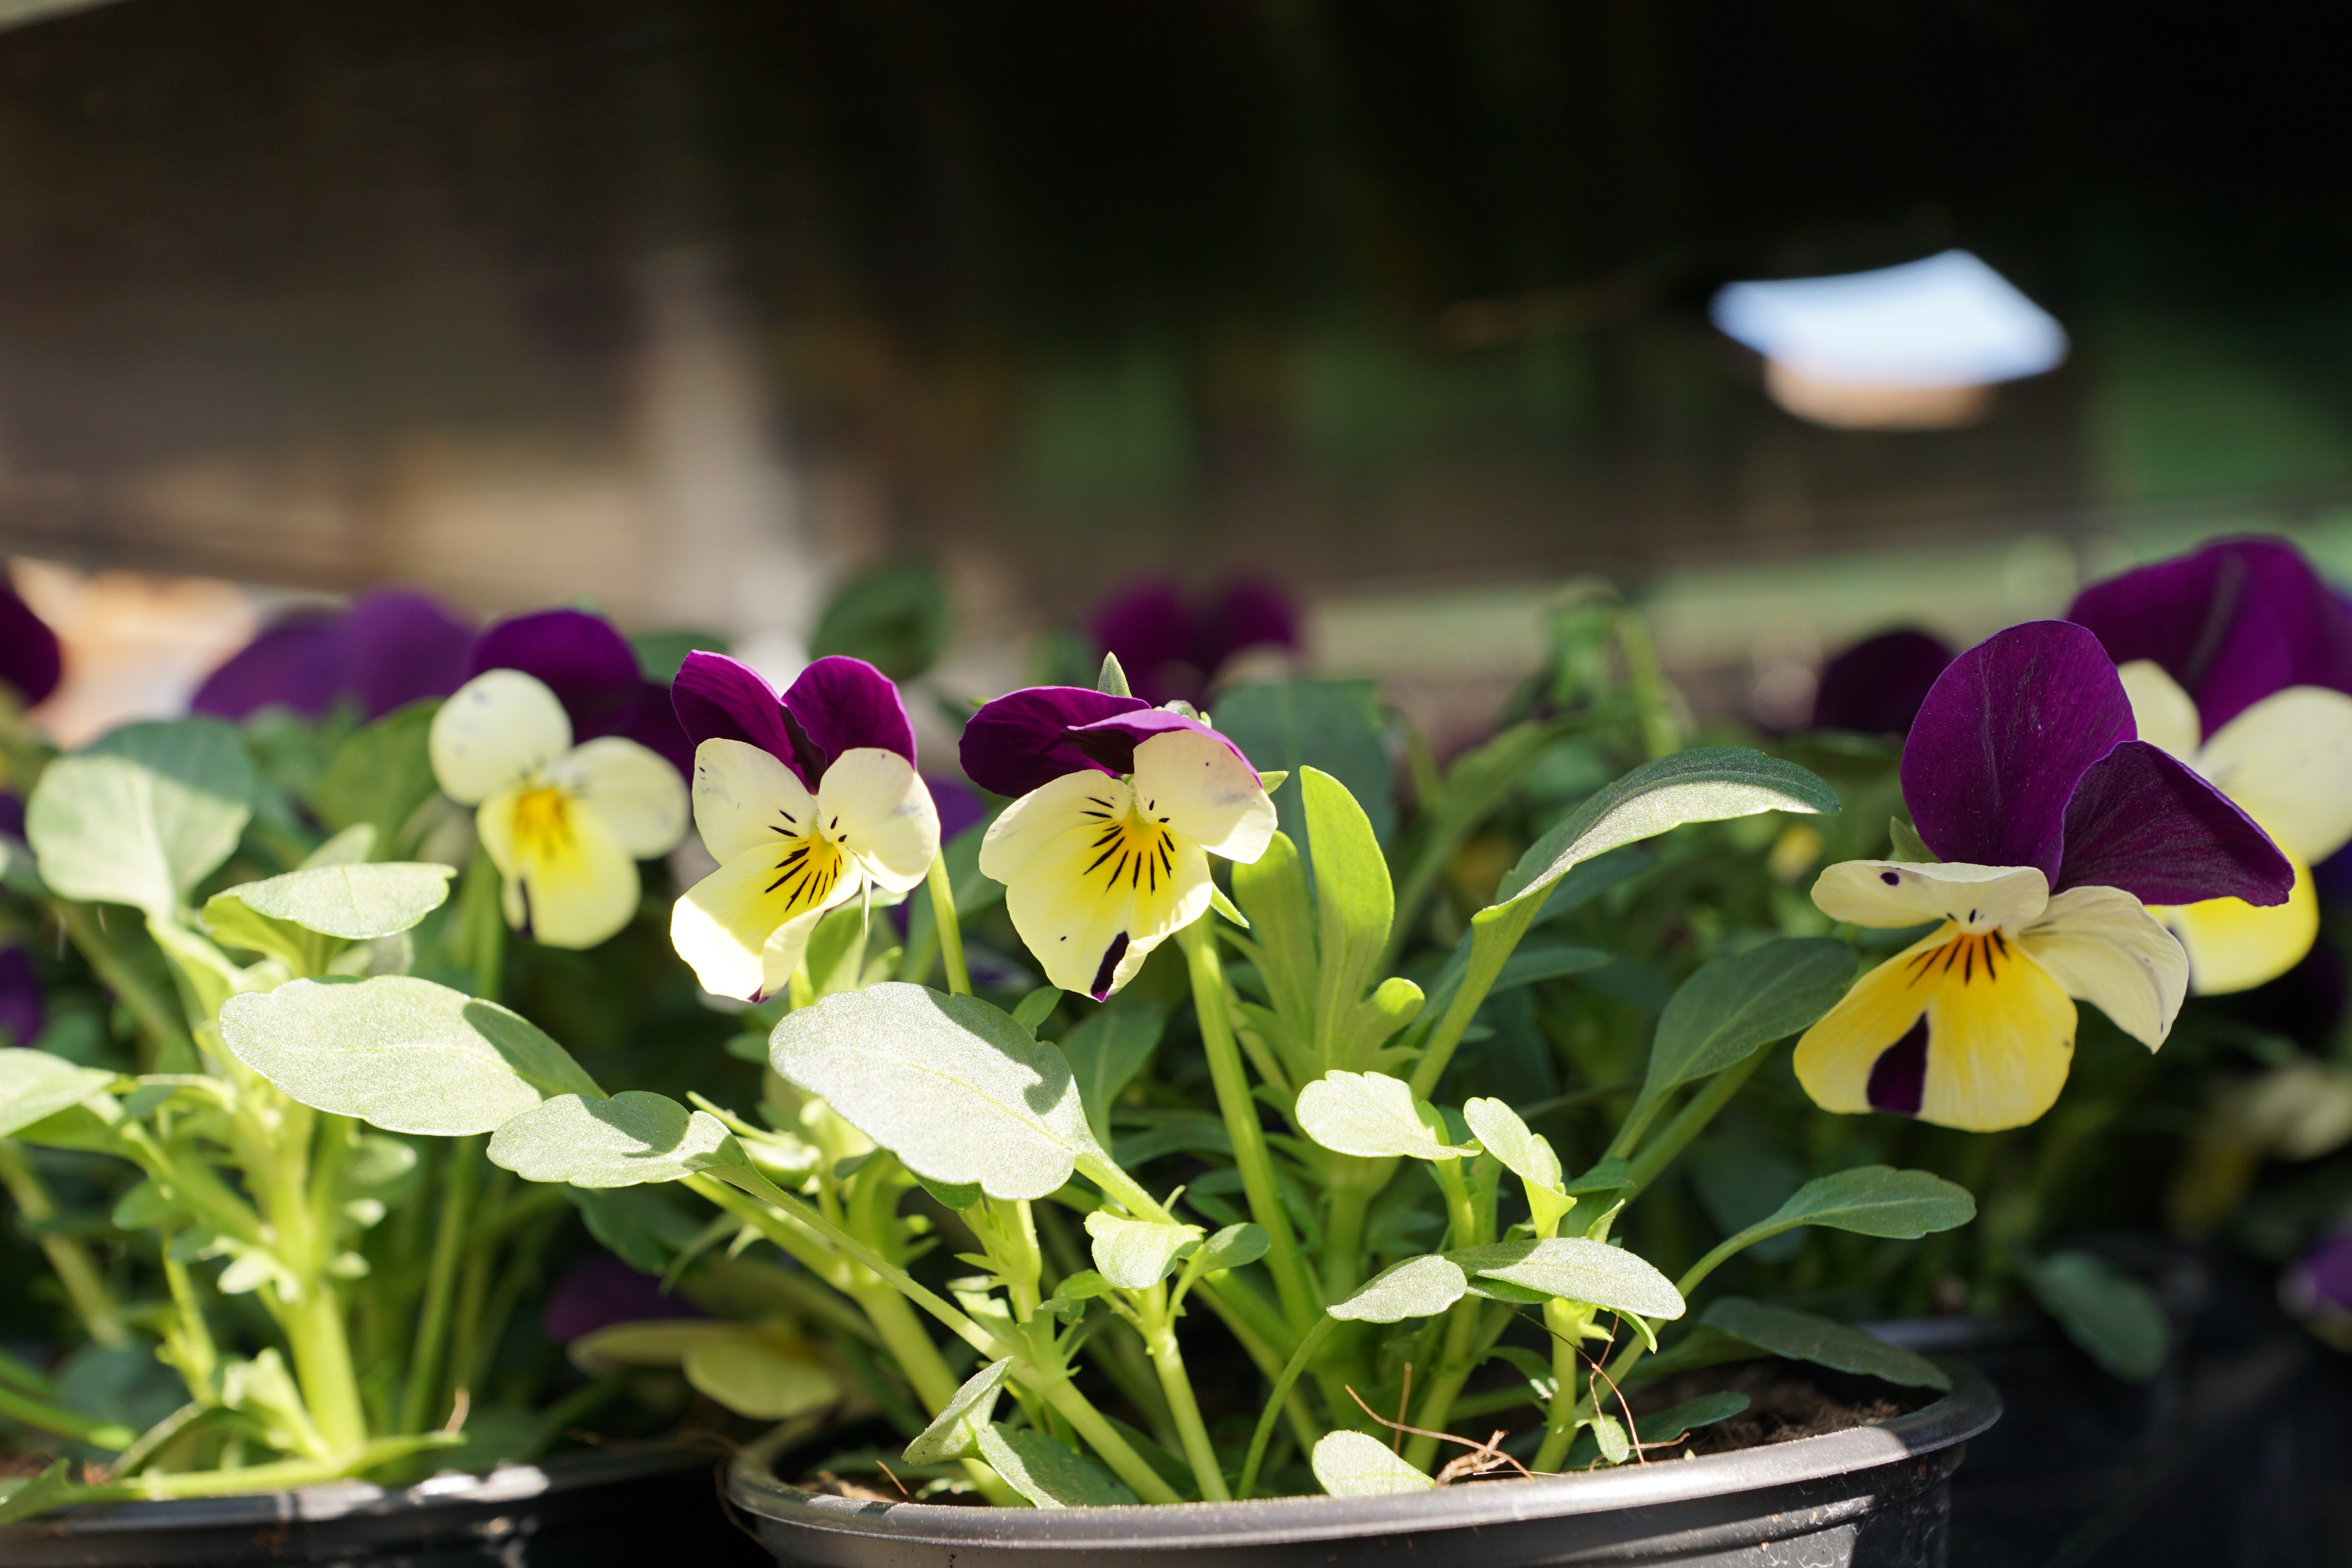
plant, flower, petal, spring, macro, botany, flora, eye, floristry, viola, pansy, flowering plant, flourished, land plant, violet family